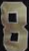
Number: 8